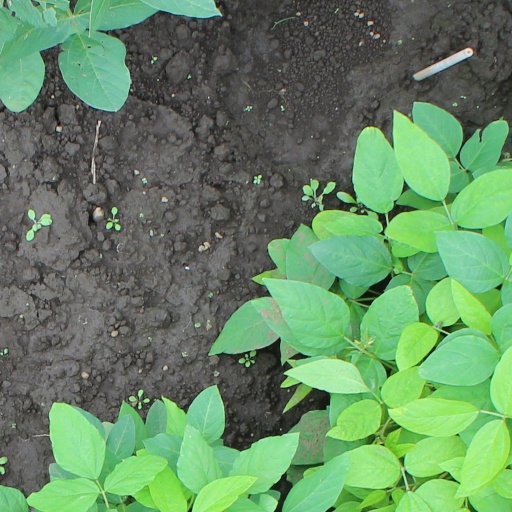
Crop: soybean